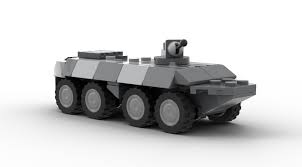
Label: BTR-70